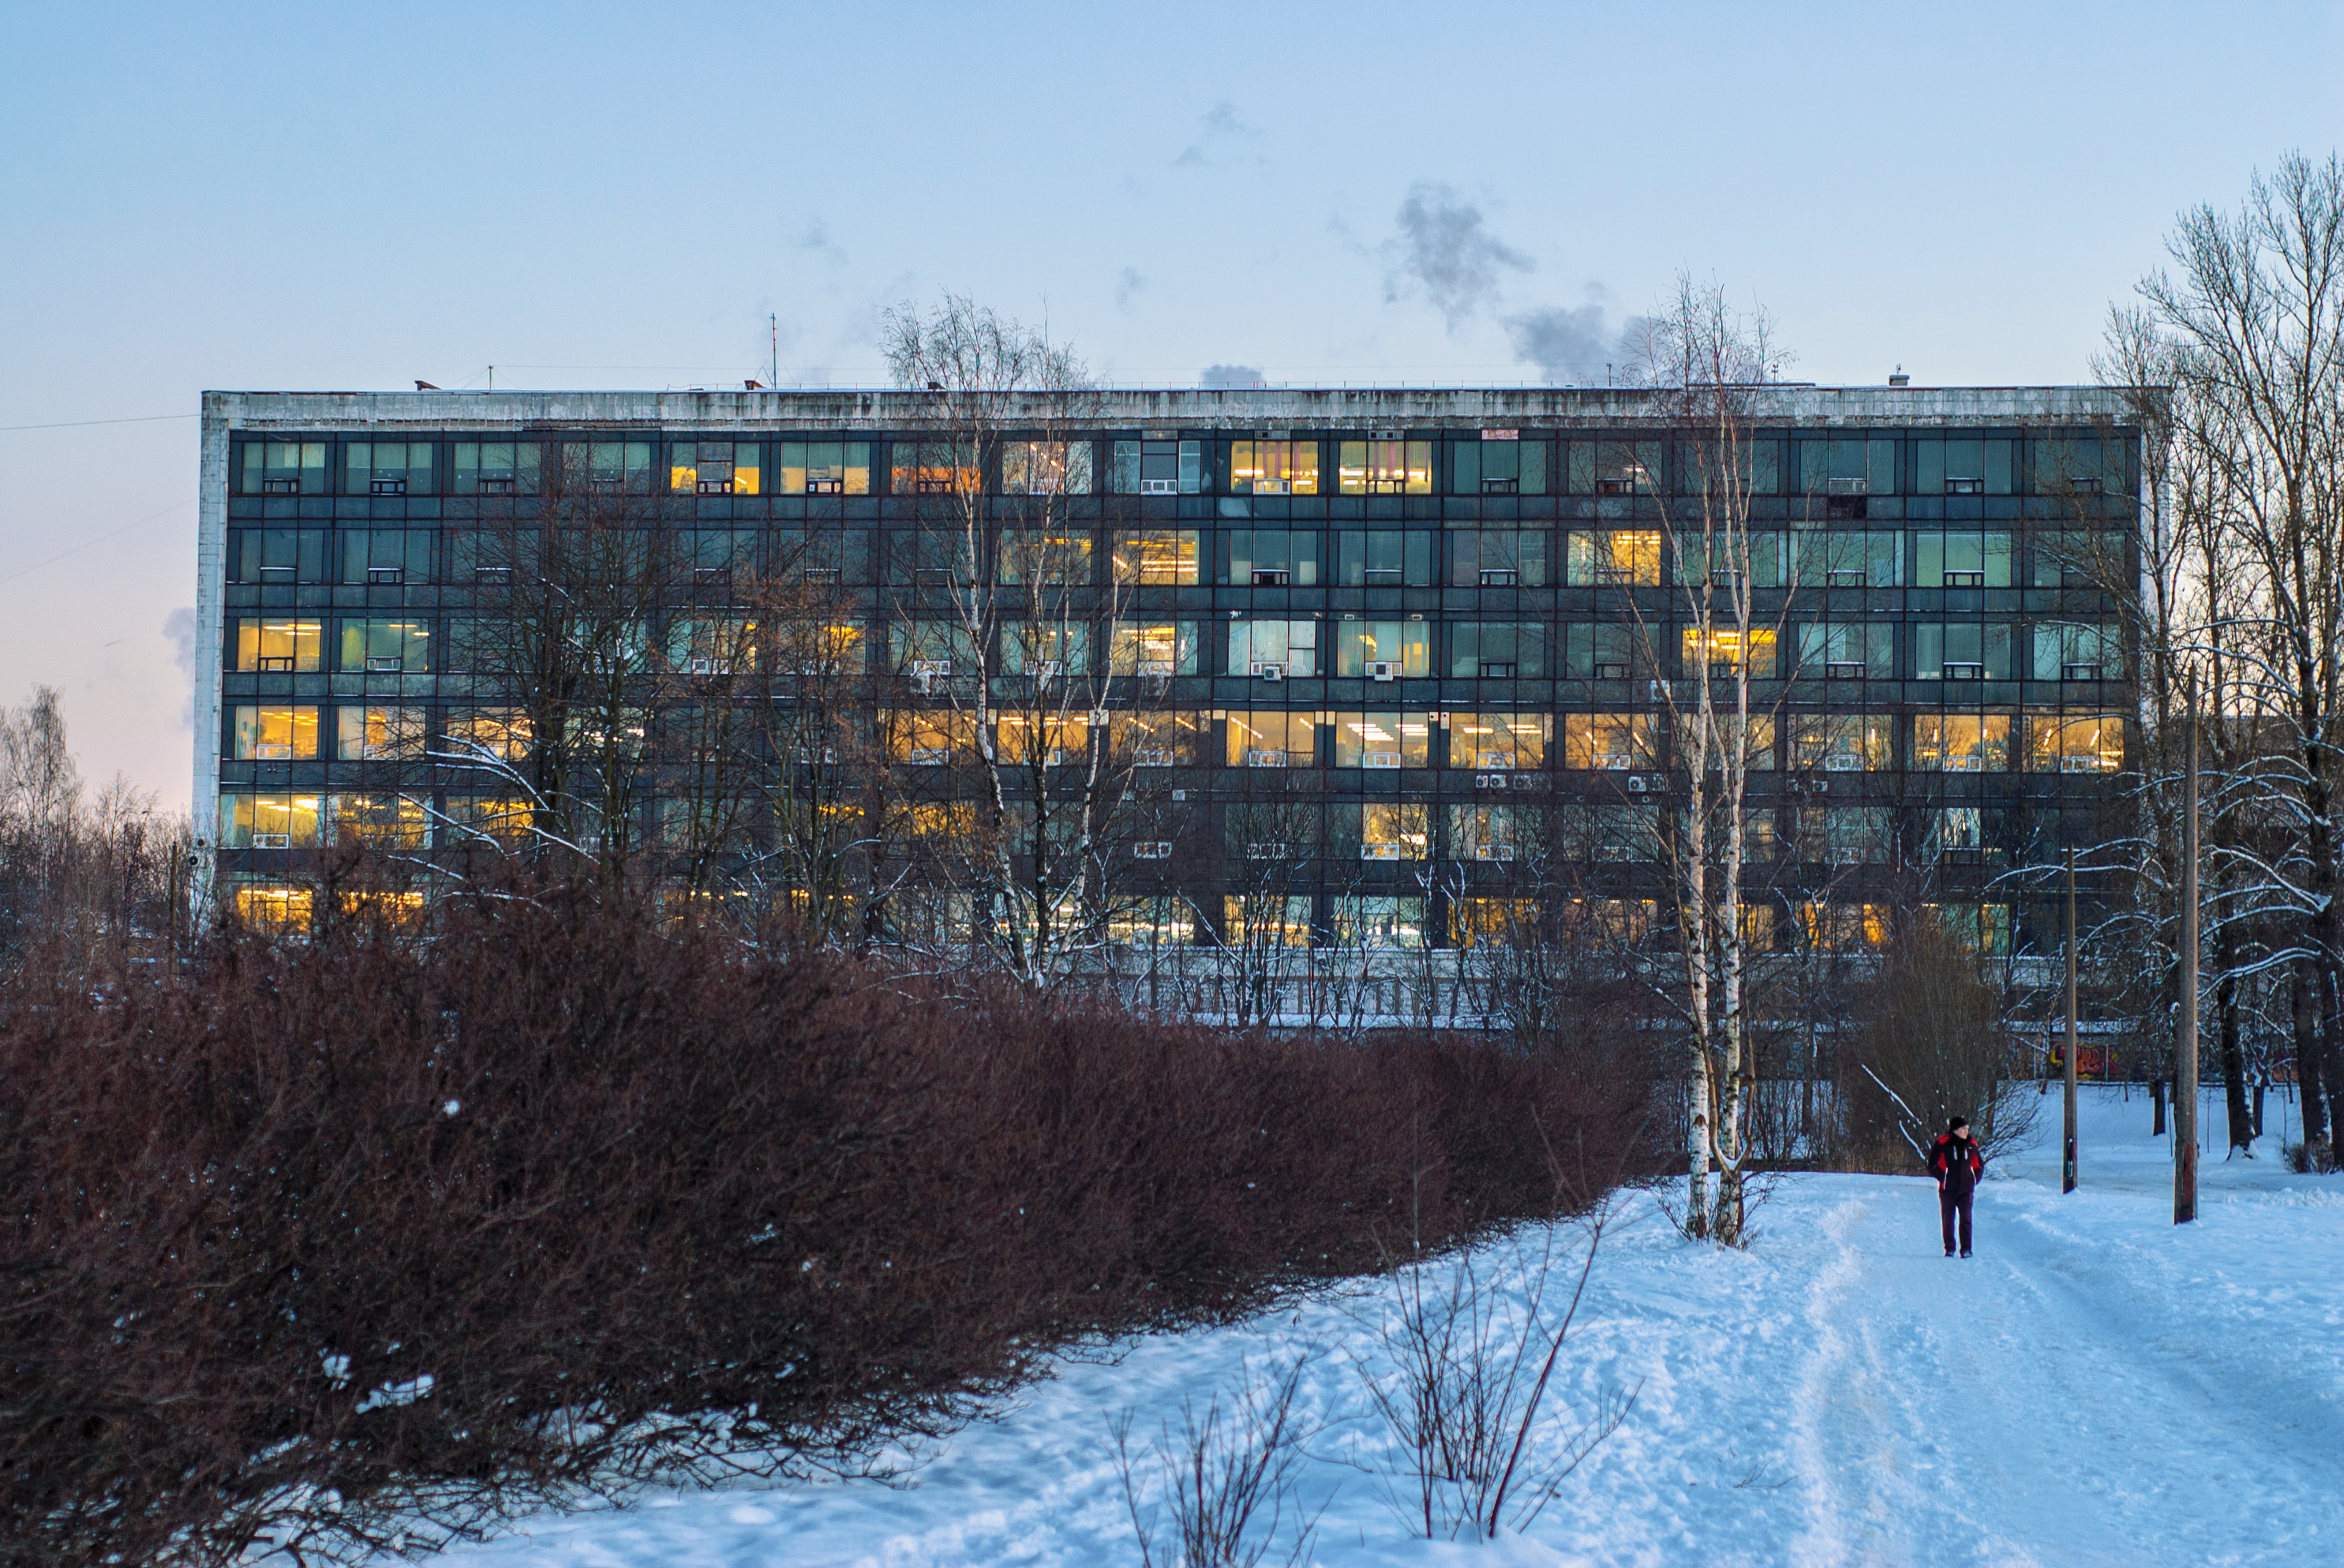
images, winter, architecture, facade, commercial building, freezing, mixed use, snow, urban design, headquarters, precipitation, frost, tower block, campus